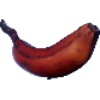
Label: red_banana